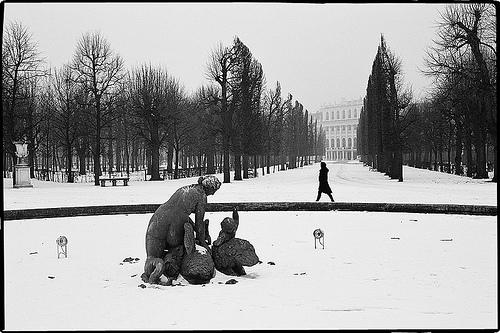
Weather: snow or frosty